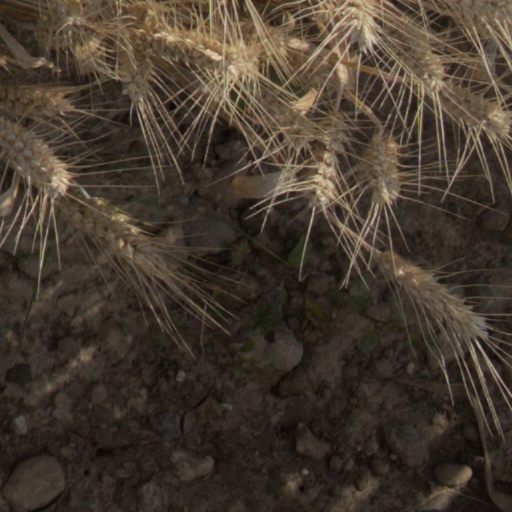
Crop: wheat